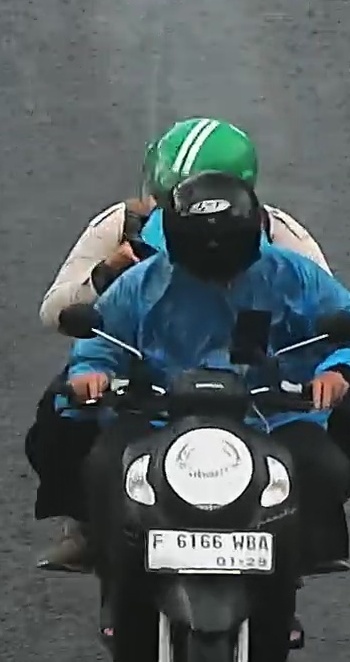
person-with-helmet: 2
person-without-helmet: 0